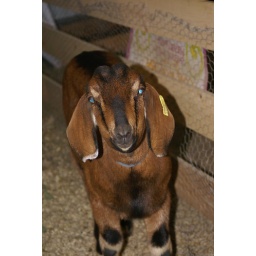
Goats, pigs and blue ribbon veggies at the Alaska State Fair in Palmer Alaska